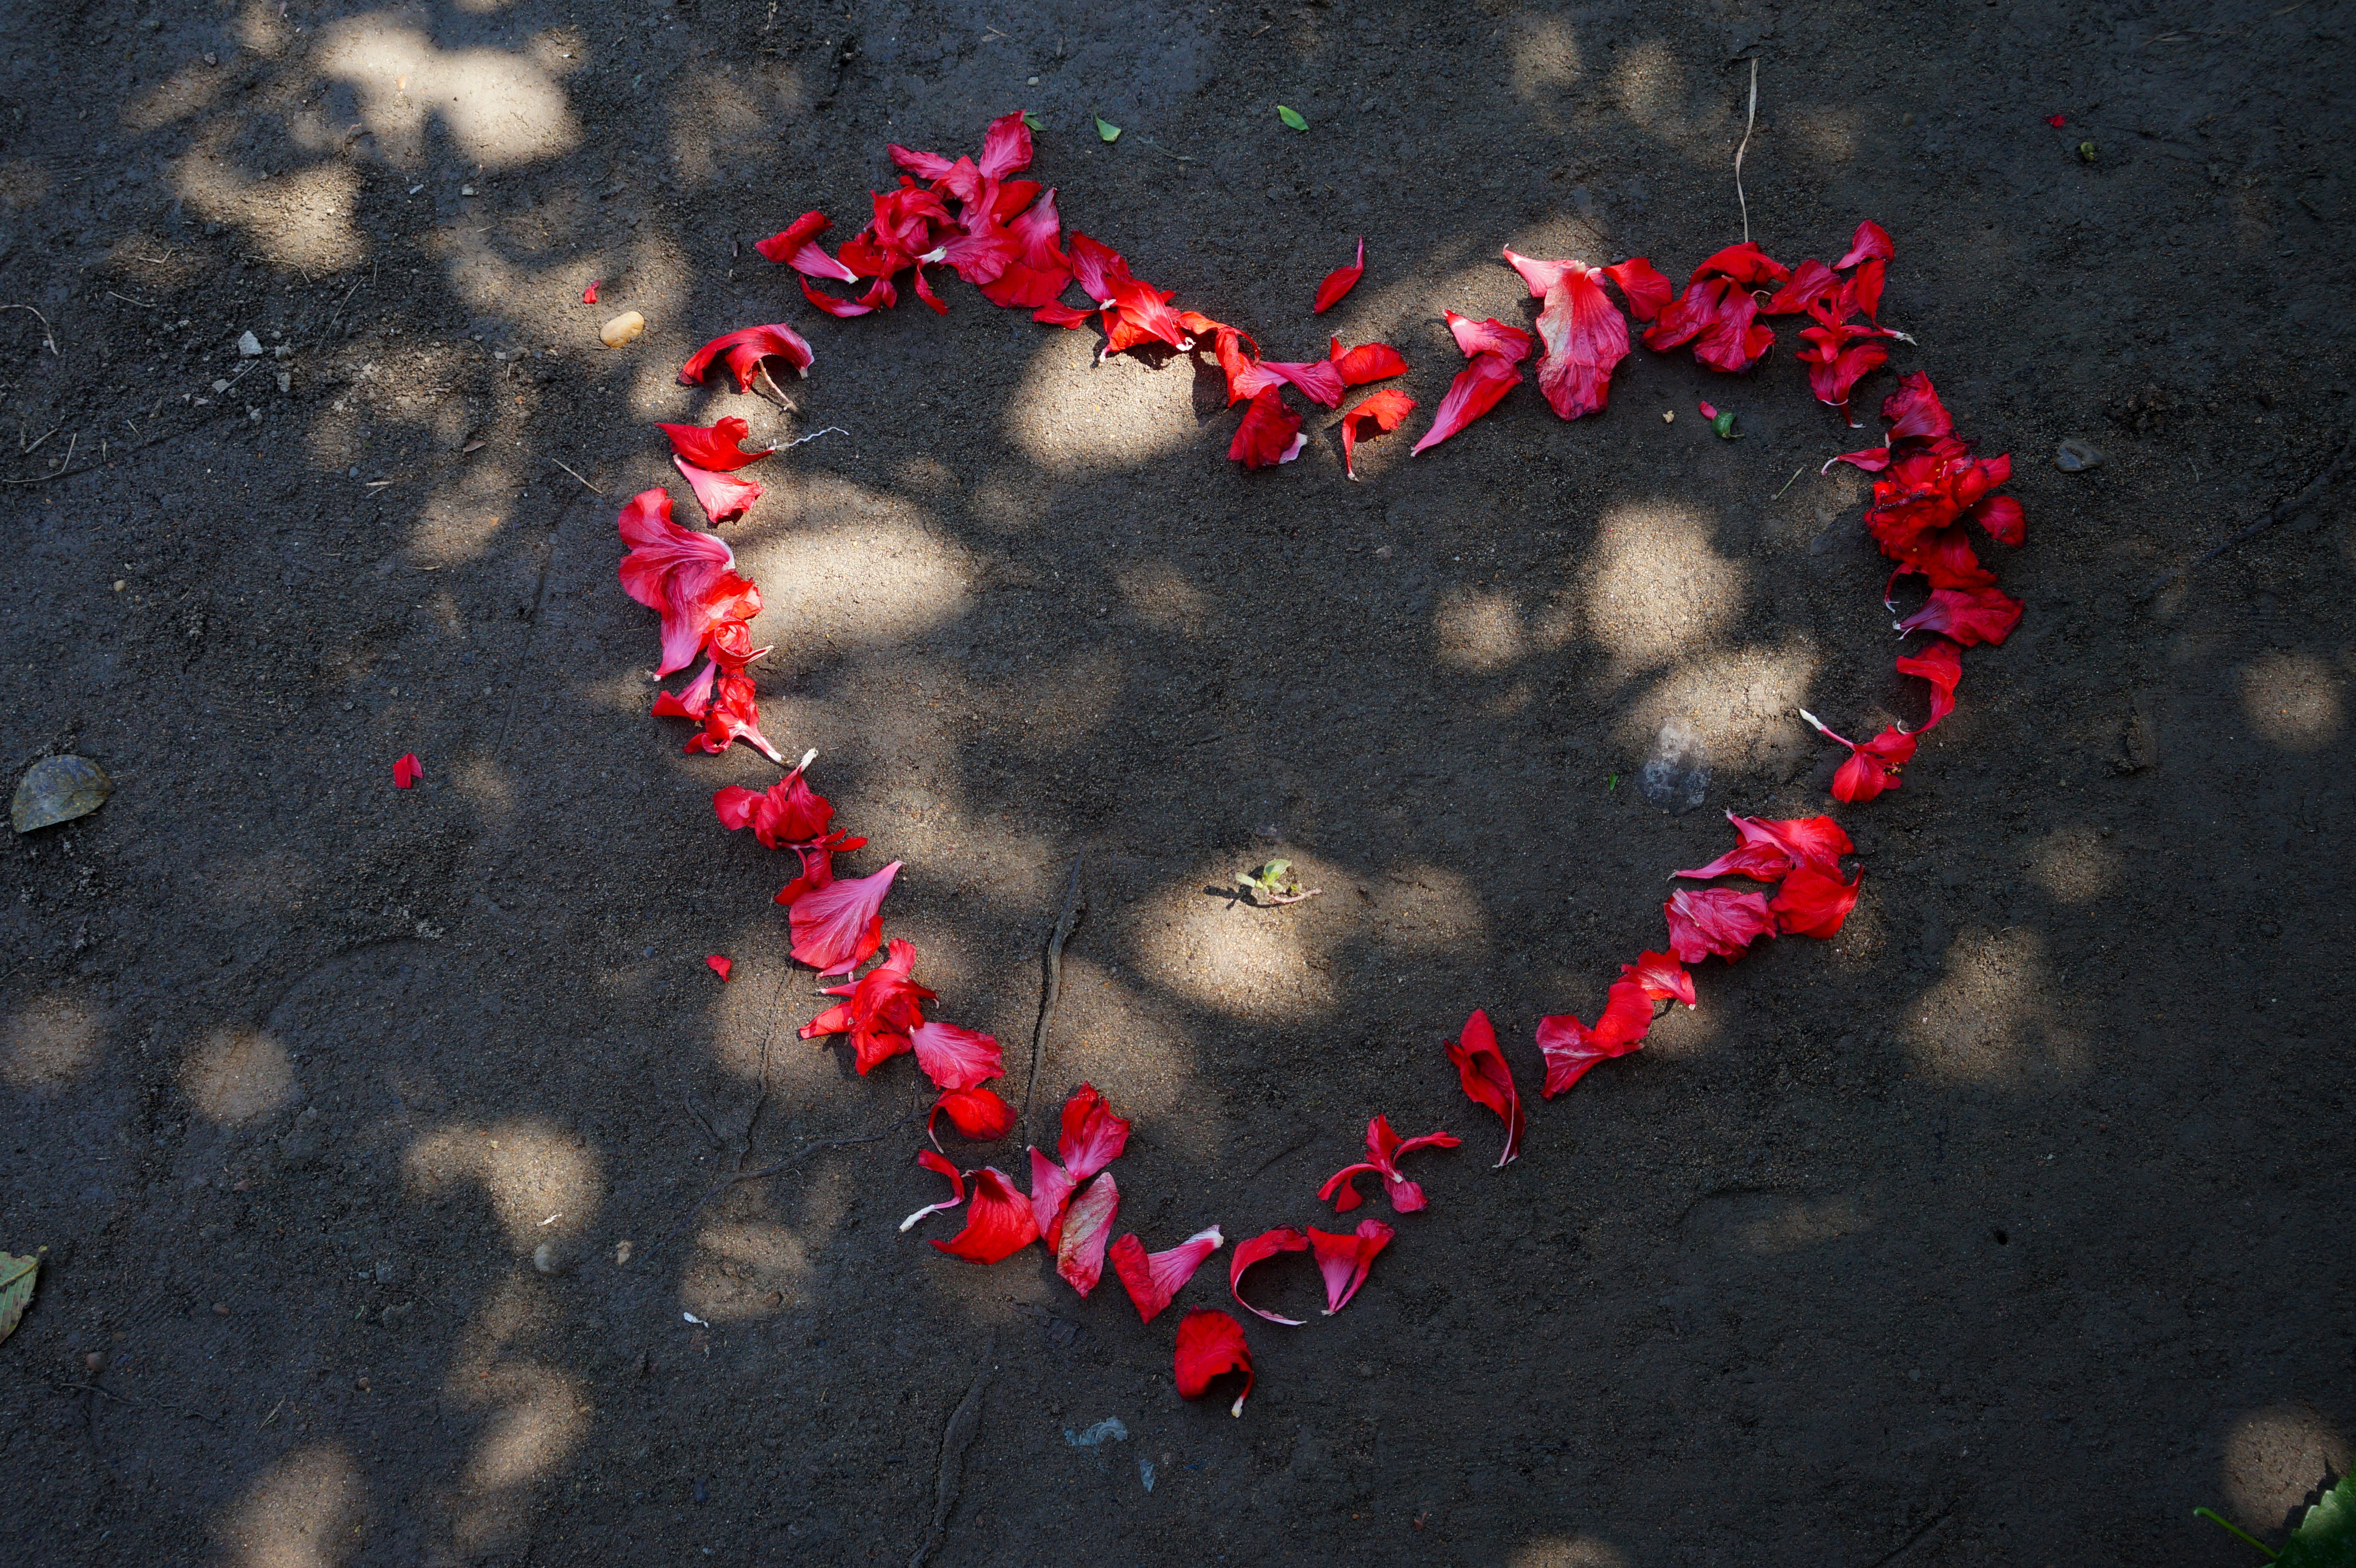
flower, petal, love, heart, red, romance, flowers, font, shells, cool image, happy, happiness, hearts, cool photo, feelings, valentine's day, still life photography, computer wallpaper